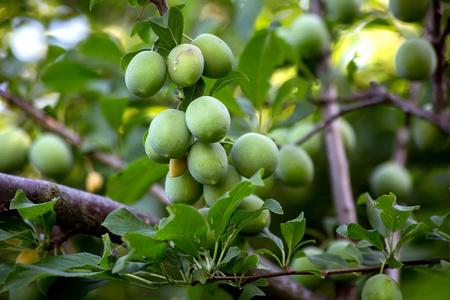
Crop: apple
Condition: healthy